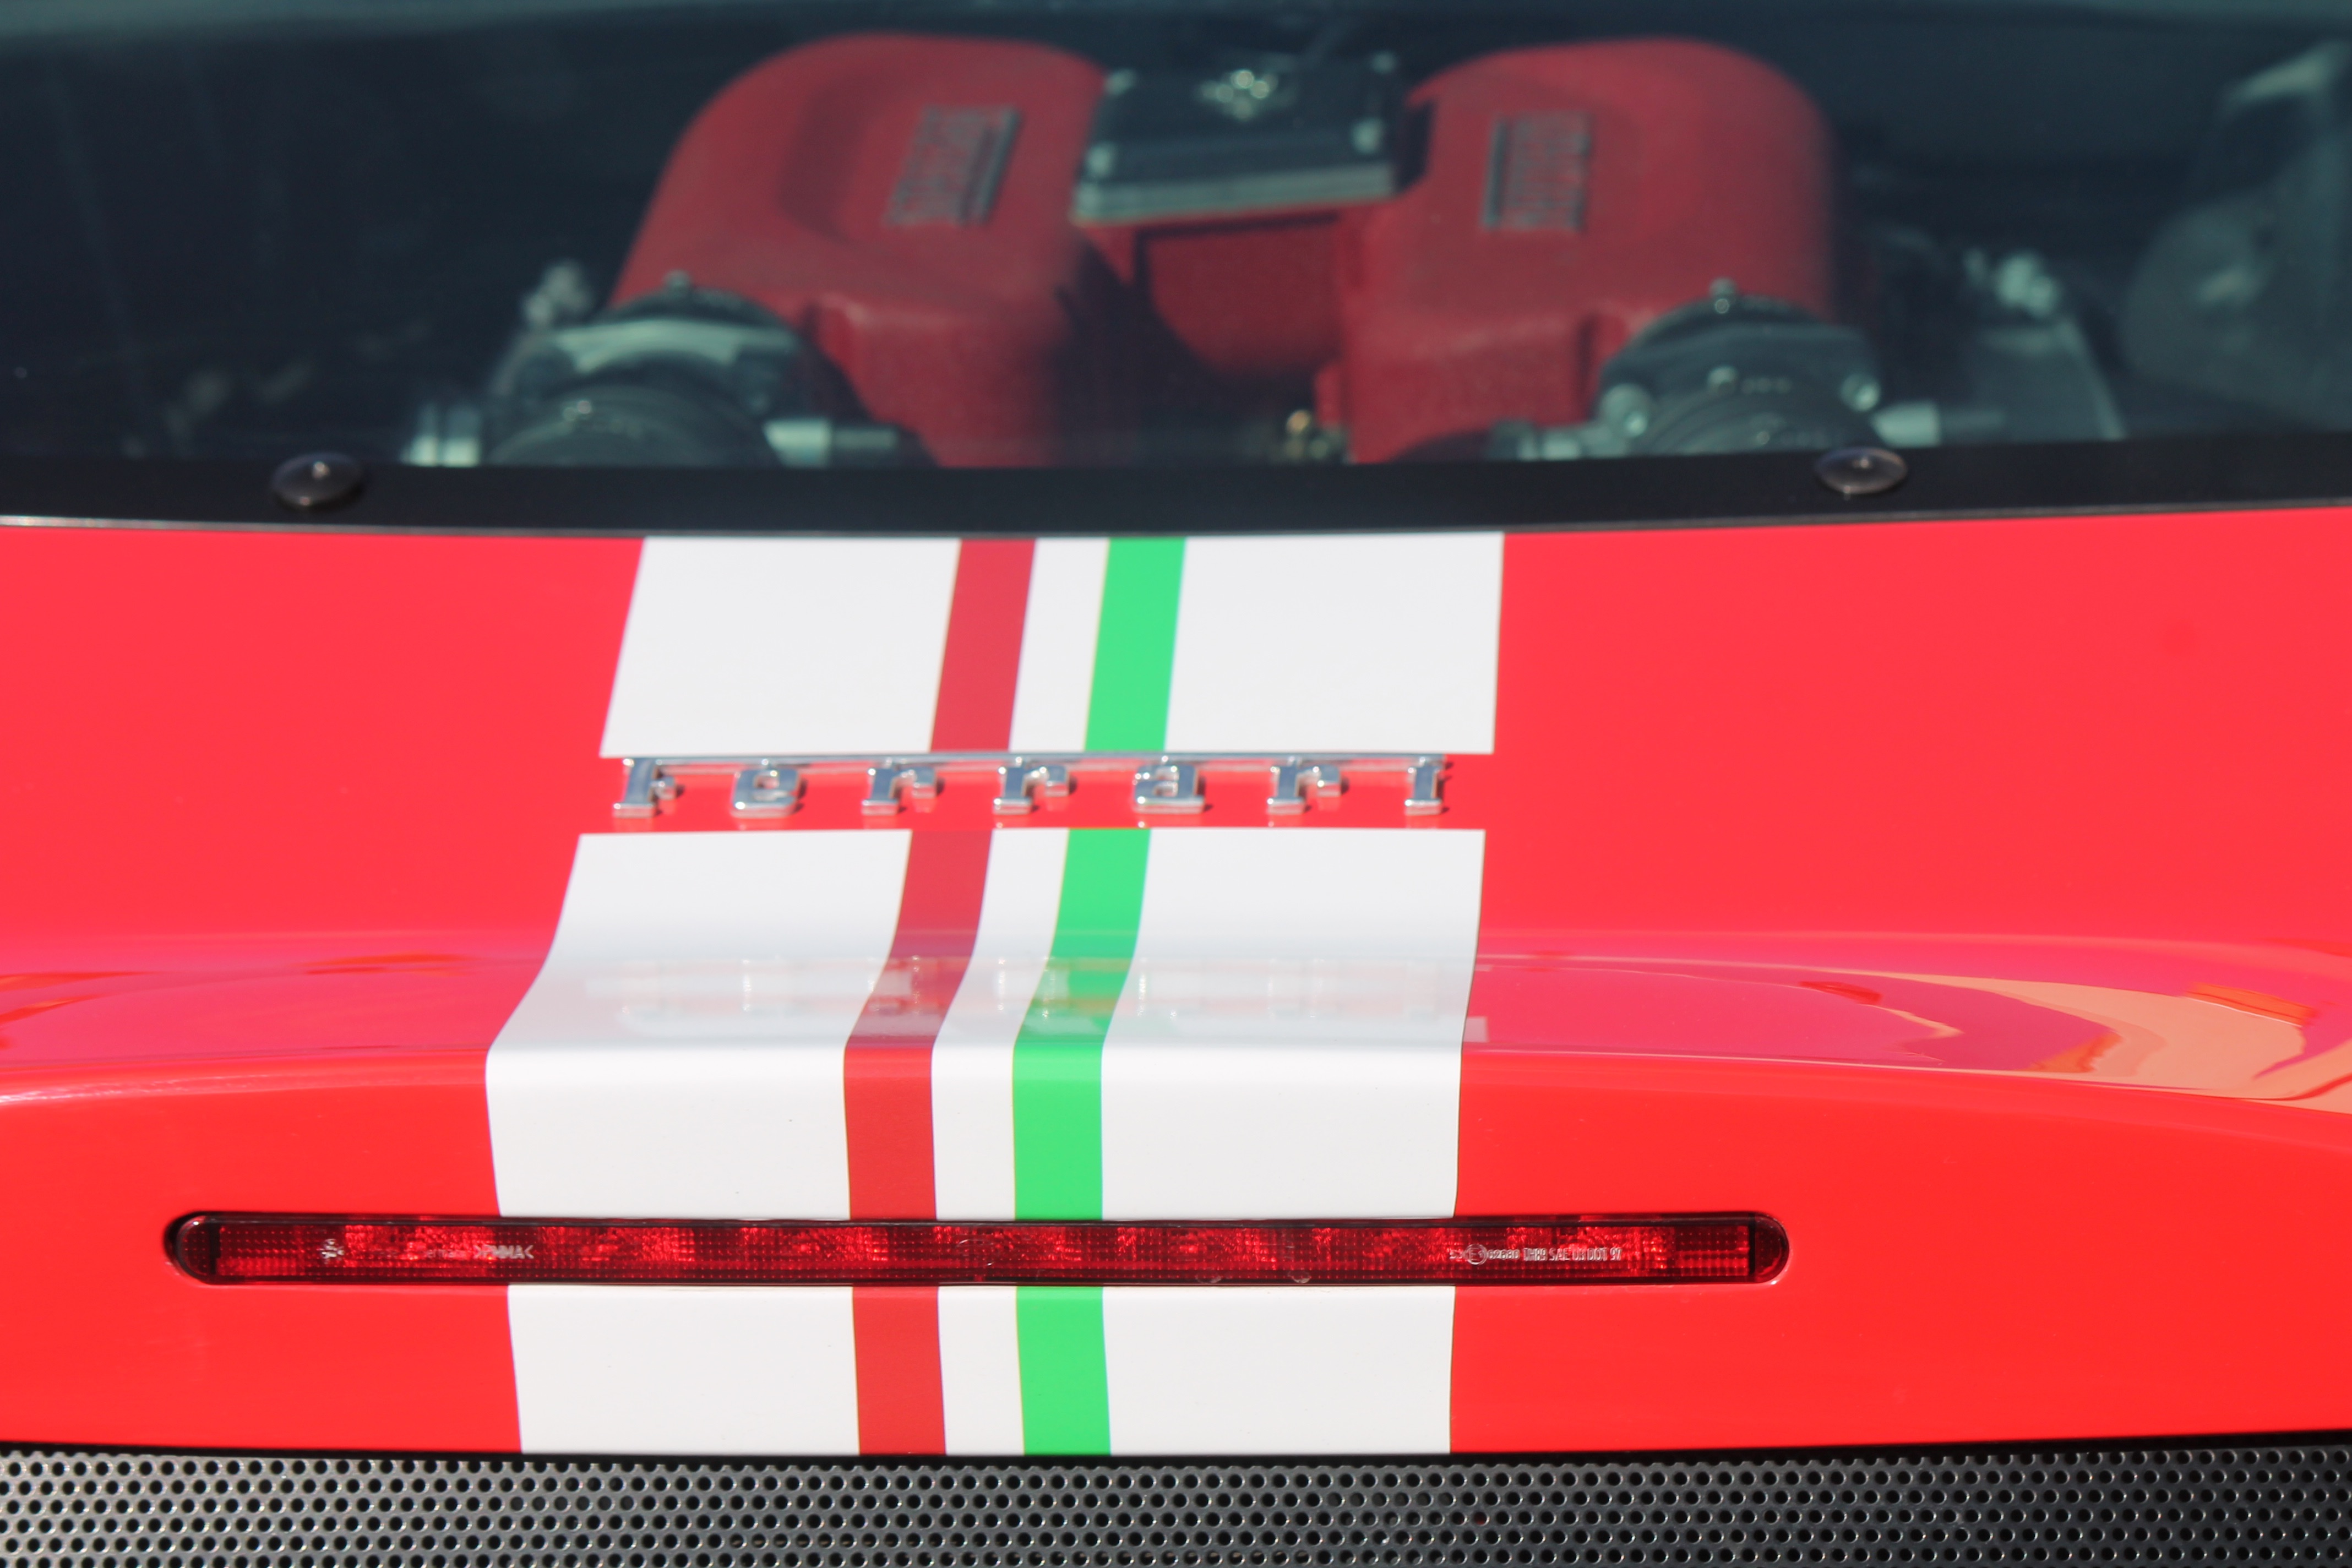
car, red, vehicle, windshield, sports car, bumper, supercar, model car, automobile make, automotive exterior, luxury vehicle